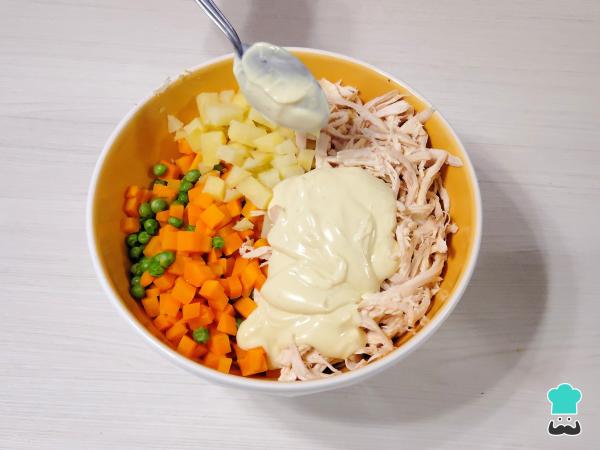
En un bowl, mezcla el pollo deshilachado, las papas, el choclo, las zanahorias, las alverjitas cocidas, un par de cucharadas de mayonesa y sal al gusto. Prueba la sazón.